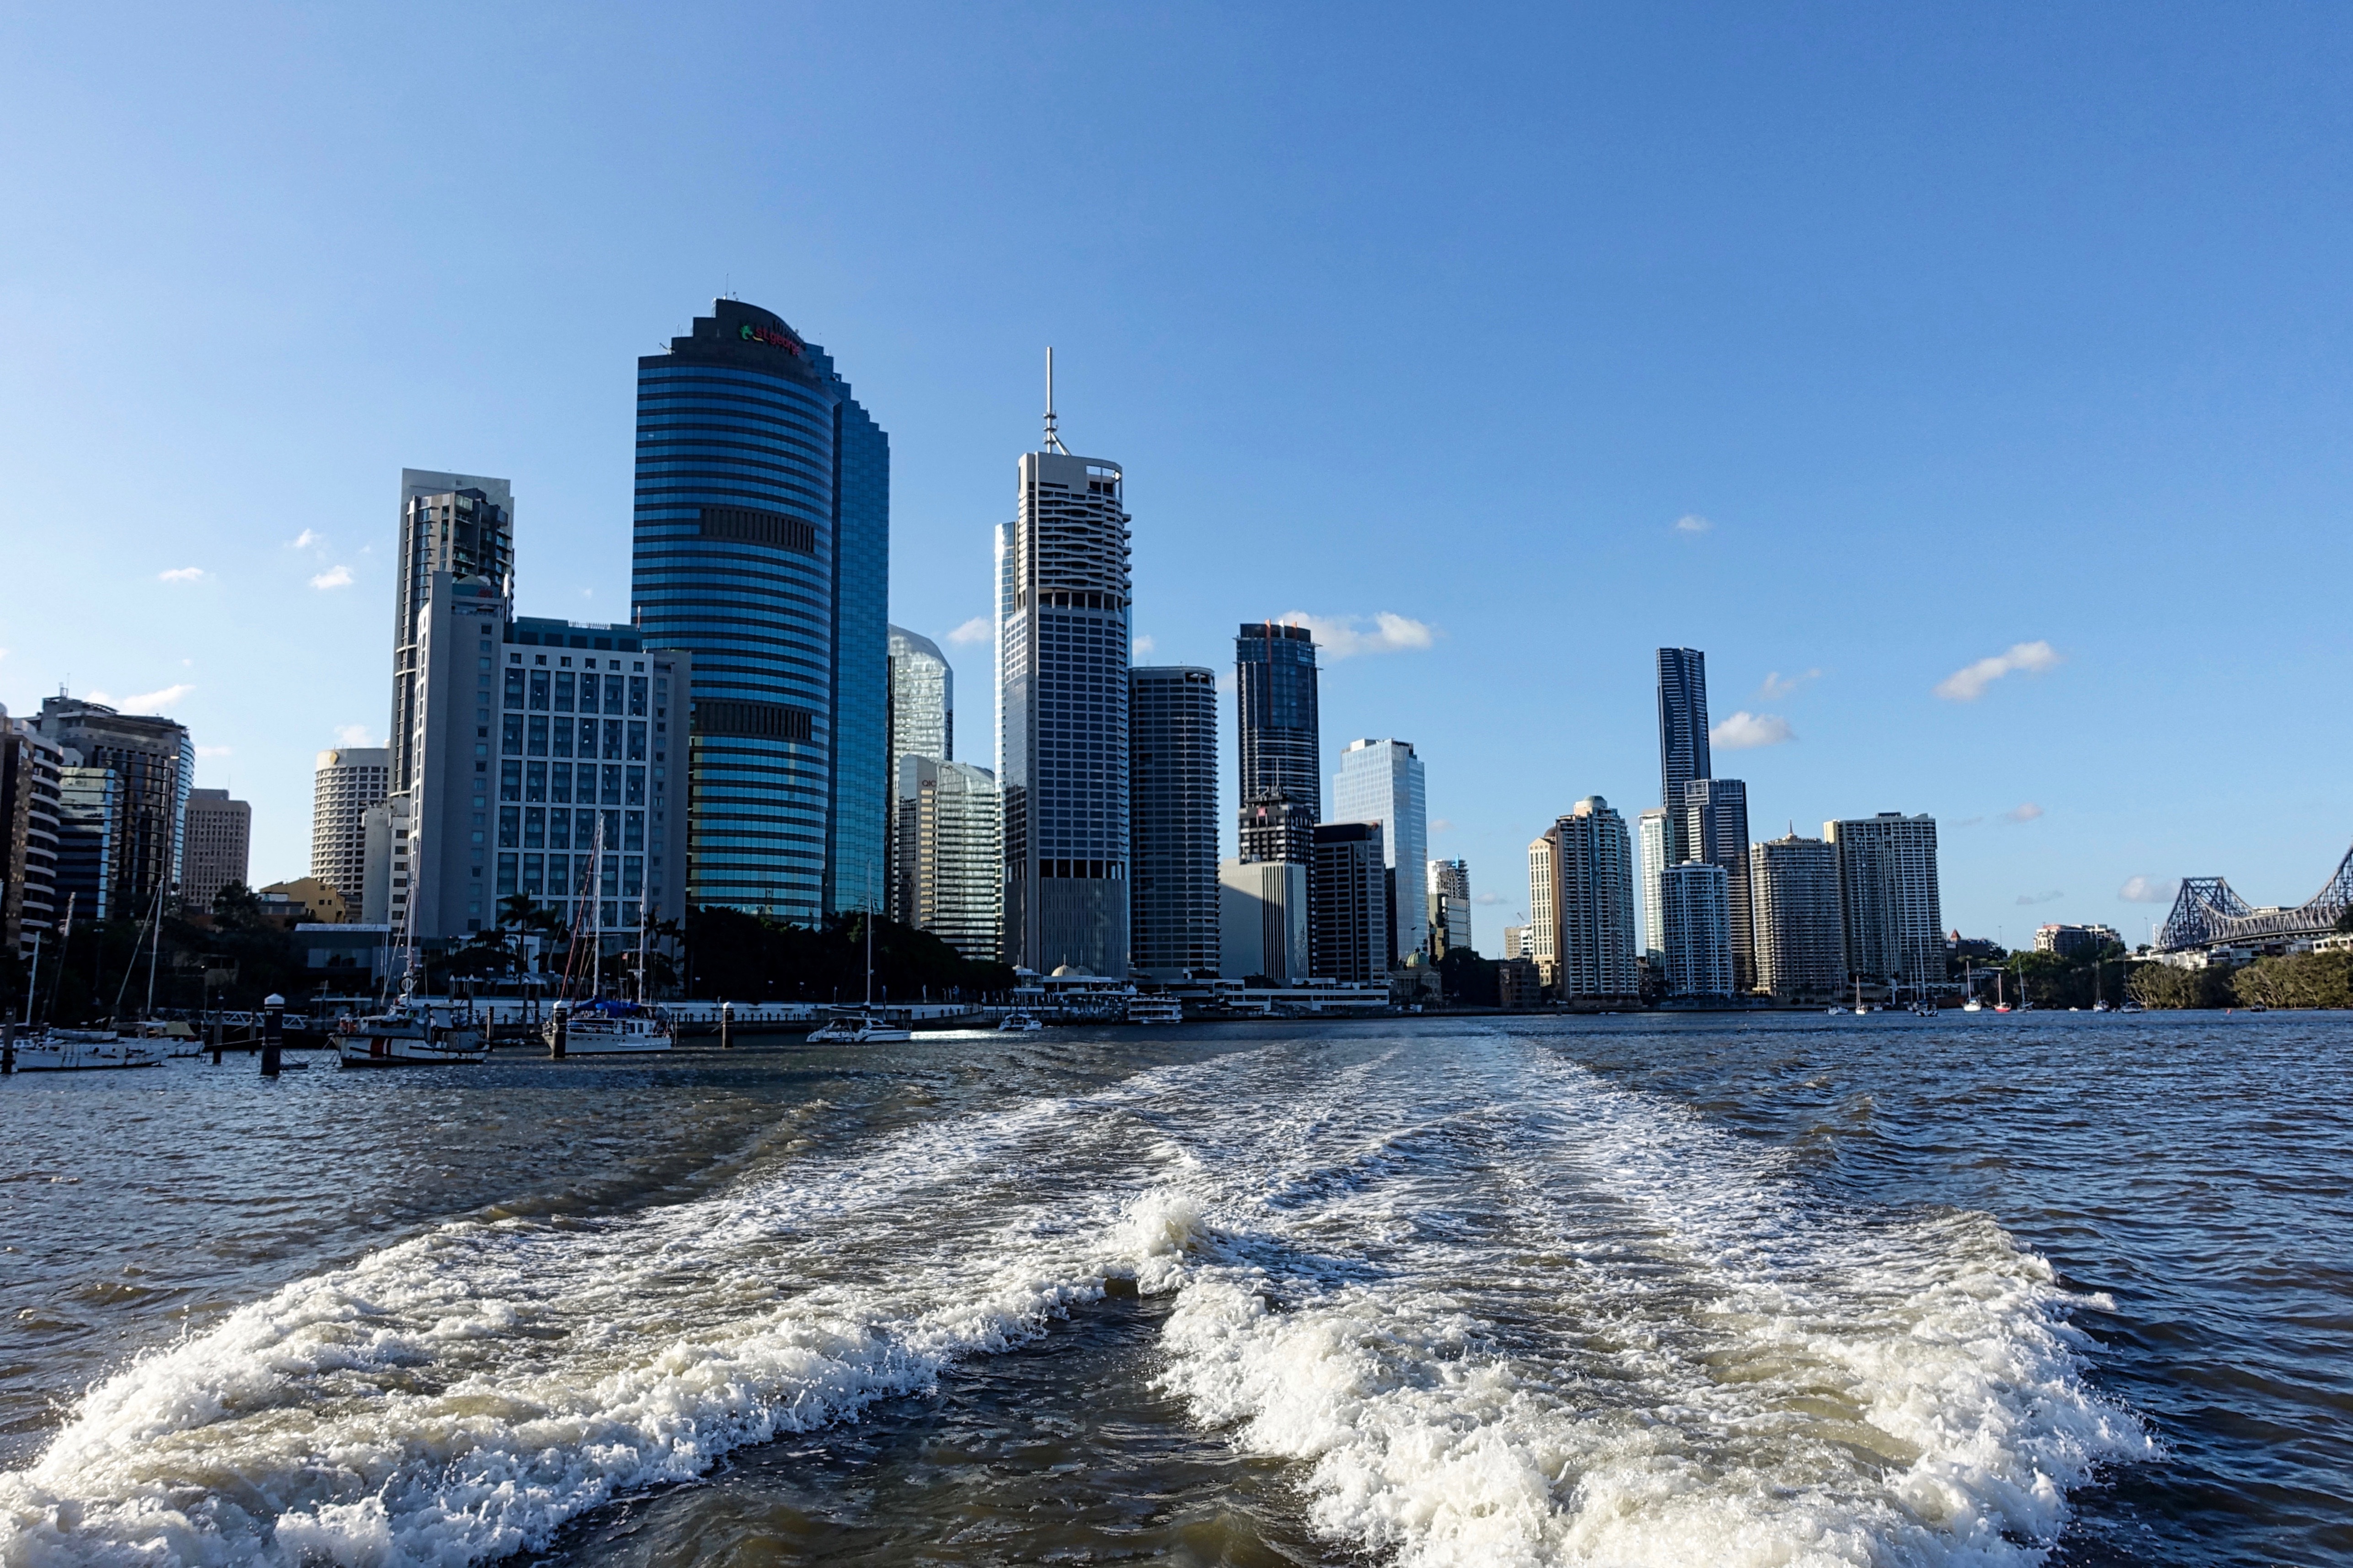
horizon, architecture, skyline, city, skyscraper, urban, cityscape, downtown, dusk, tower, landmark, metropolitan, modern, tower block, australia, skyscrapers, cbd, brisbane, metropolis, city centre, urban area, geographical feature, human settlement, metropolitan area